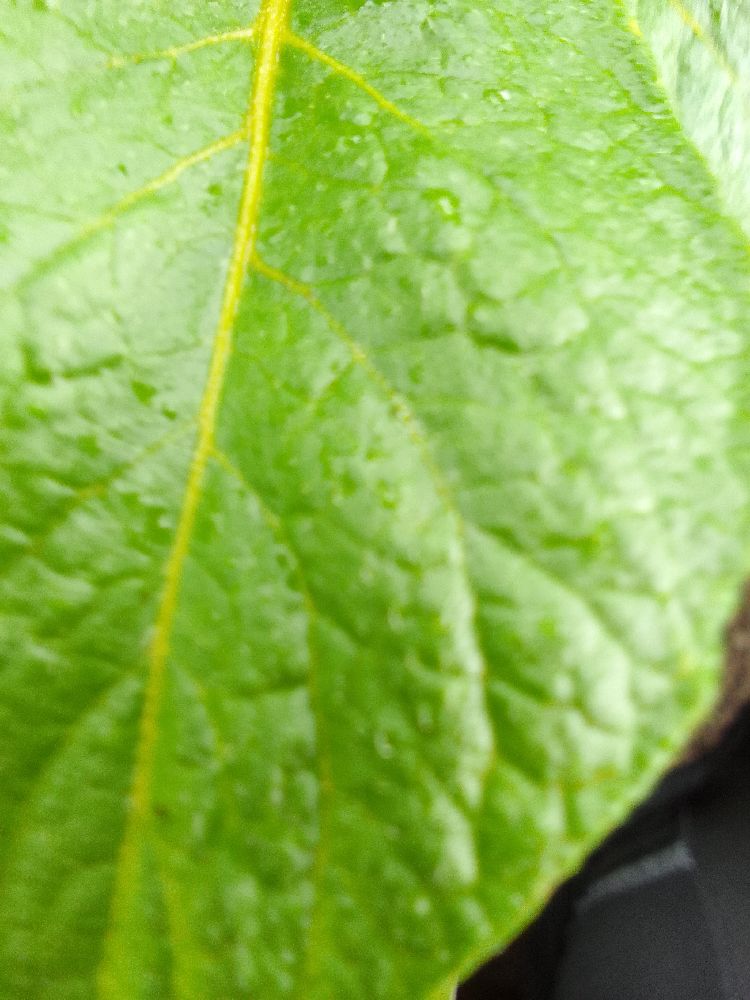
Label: Healthy